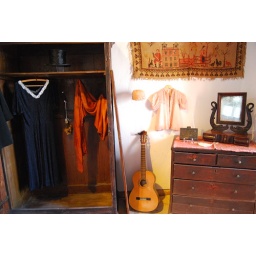
This is an old house in the castle of Naxos island, Chora, Greece.